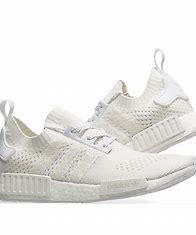
Brand: Adidas
Model: NMD_R1 Pk